Khait landslide

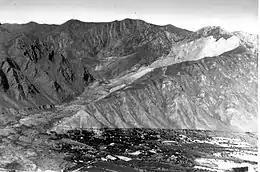
View of the Khait landslide showing the scar on Chokrak mountain and the landslide that overwhelmed the village of Khait

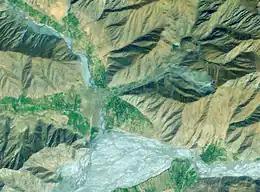
Landsat image of the landslide

The Khait or Hoit landslide occurred on July 10, 1949, in the Hoit district in the Gharm Oblast in the Tajik Soviet Socialist Republic, then part of the Soviet Union. 'Khait' is a transliteration from ; the local modern spelling is "Hoit".